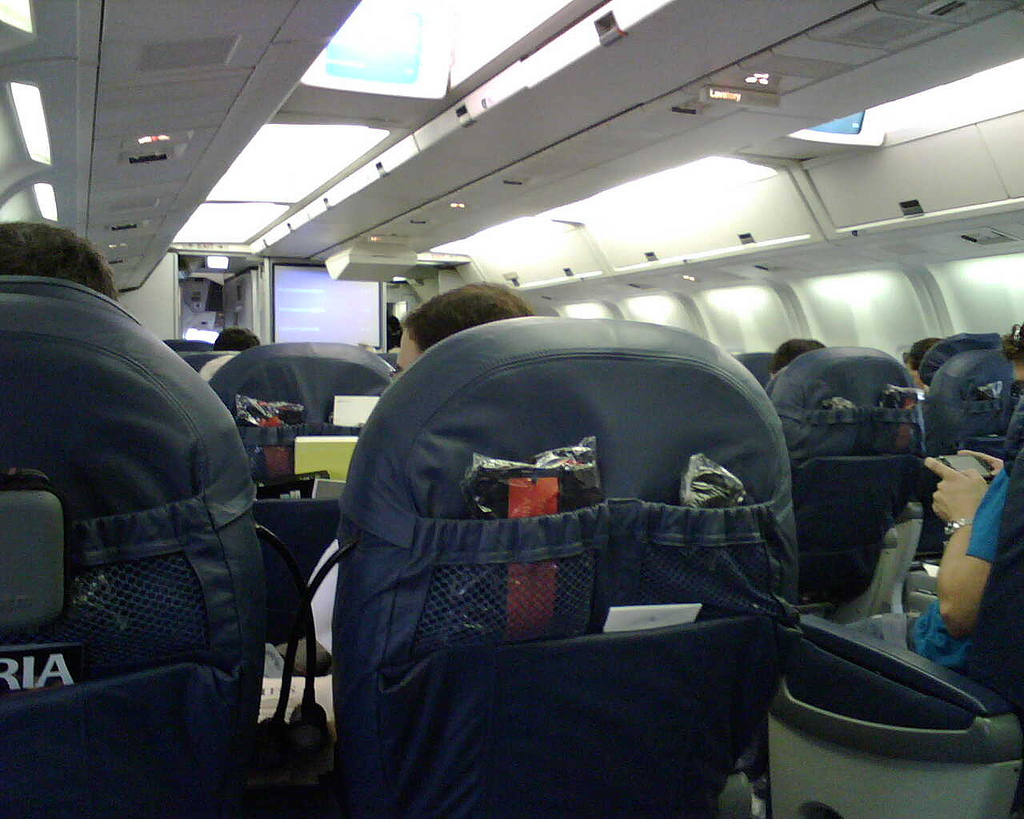
question: ここはどこですか？
answer: 飛行機の中

question: 各座席の後ろにポケットはいくつ付いていますか？
answer: 3つ

question: 座席の色は何色ですか？
answer: 濃い青色

question: 手前右側の人の服の色は何色ですか？
answer: 青色

question: 手前右側の人の腕時計の色は何色ですか？
answer: 銀色

question: 手前左から二番目の座席の後ろの右のポケットに入っているのは何ですか？
answer: ヘッドホン

question: 大きなモニターはどこにありますか？
answer: 座席の奥の壁面

question: 座席のポケットに入っているヘッドホンはどのようですか？
answer: 黒く、透明のビニール袋に入れられている